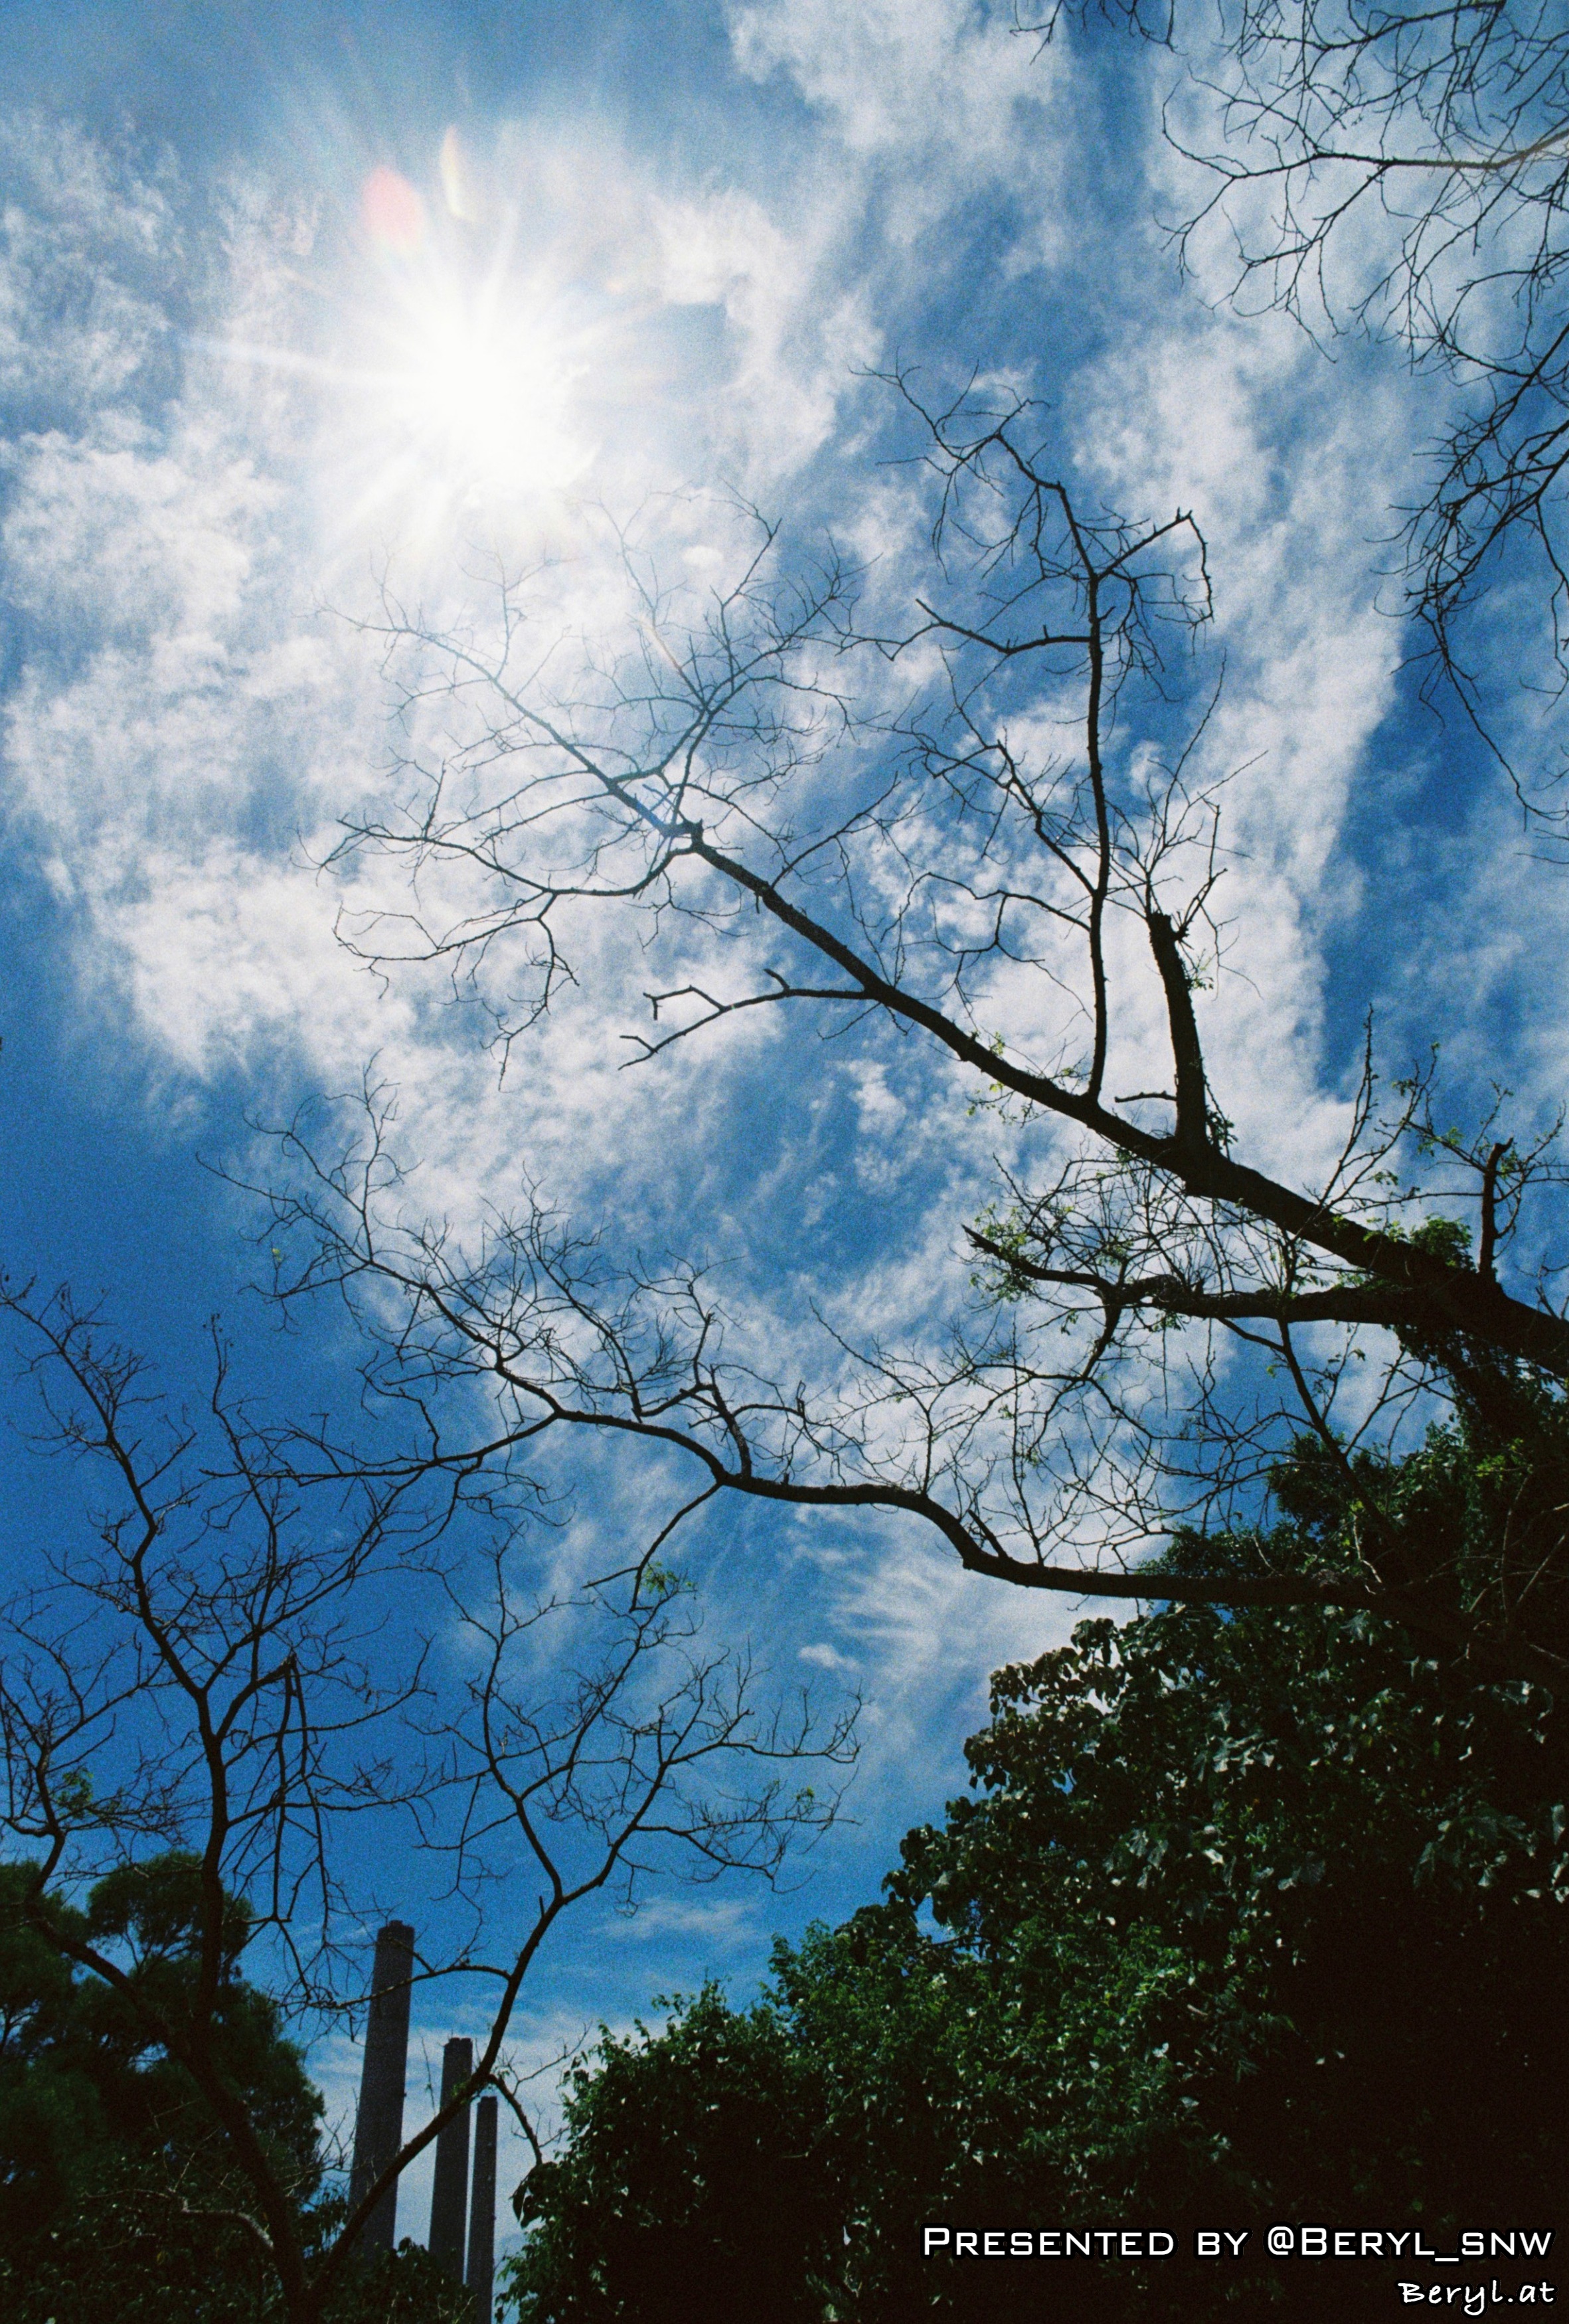
sea, tree, nature, ocean, branch, cloud, plant, sky, sunlight, morning, flower, film, analog, reflection, island, blue, nikon, hongkong, china, guangdong, guangzhou, negatives, fm2, solaris, atmospheric phenomenon, woody plant